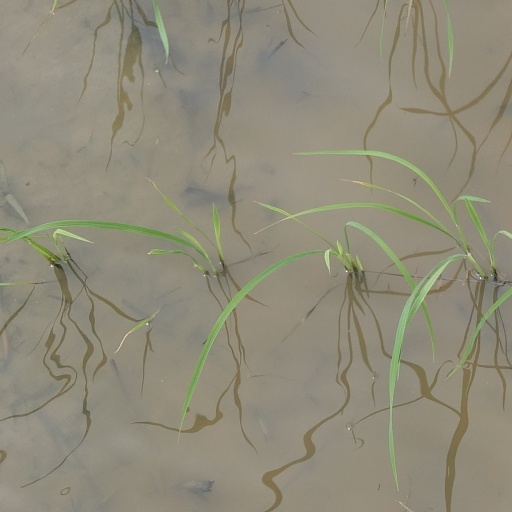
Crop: rice